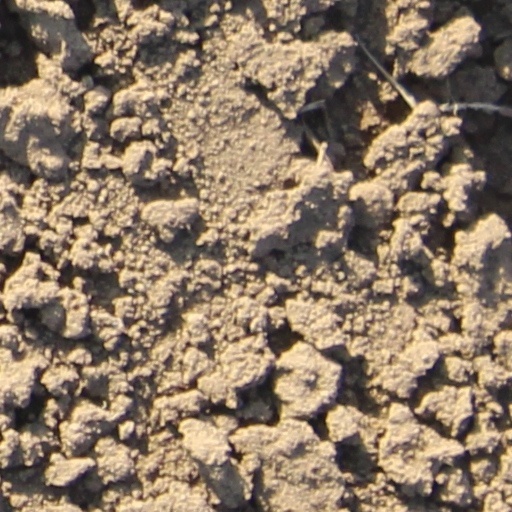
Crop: wheat